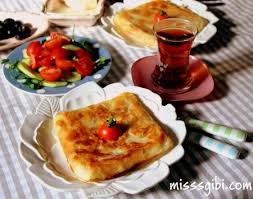
Yemek: gozleme